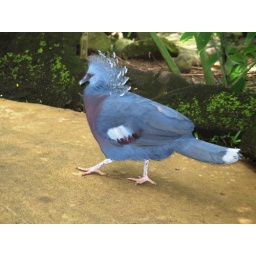
Surreal blue bird in a hurry